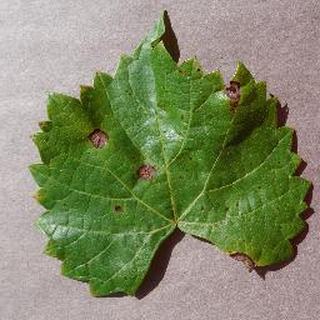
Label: grape_black_rot